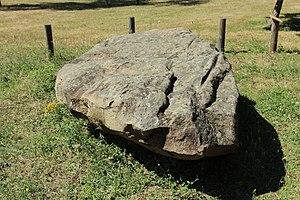
Menhir-polissoir de Souhé à Naintré en France.
Cet article présente la liste des sites mégalithiques de la Vienne, en France.
Cet article recense les polissoirs de France classés ou inscrits aux monuments historiques.
Le menhir-polissoir de Souhé est un mégalithe situé sur le territoire de la commune de Naintré, dans le département de la Vienne.